Adam Cusack

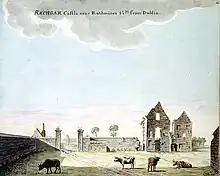
A painting of Rathgar castle by Gabriel Beranger

Rathgar Castle fell into decay in the eighteenth century, and was a ruin by 1769, when the Dutch-born artist Gabriel Beranger did a watercolour which shows two men surveying the remains. The Castle's precise location is something of a mystery, but it probably stood on what is now 44-49 Highfield Road, at the present site of St. Luke's Hospital, Rathgar. It was built by the Segrave family in the sixteenth century, on what had previously been monastic land, and was bought by Adam's grandfather John in 1609.